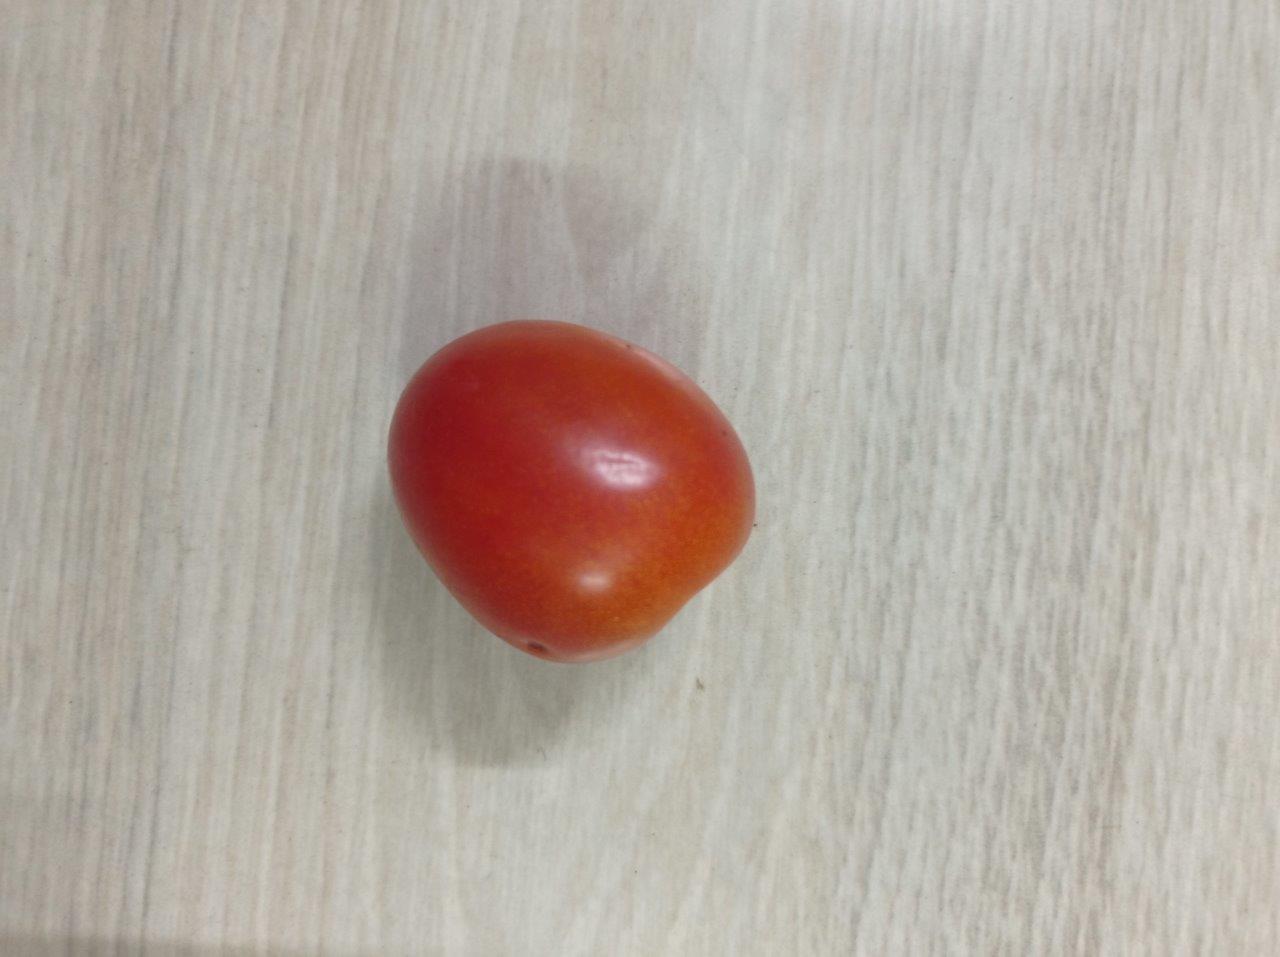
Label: Fresh